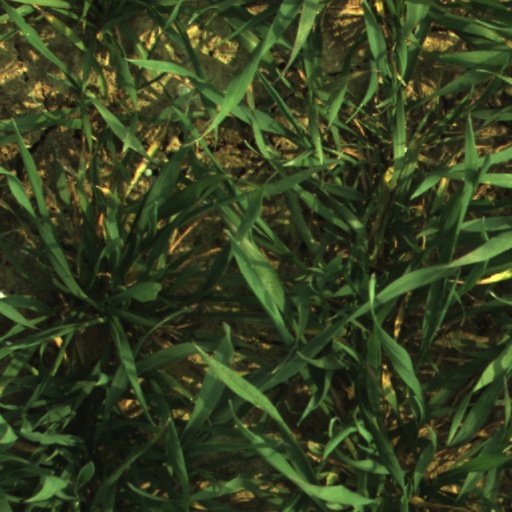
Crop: wheat